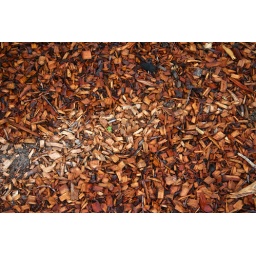
A big limb on the tree above kept the ground dry. The seedling probably does not like it.